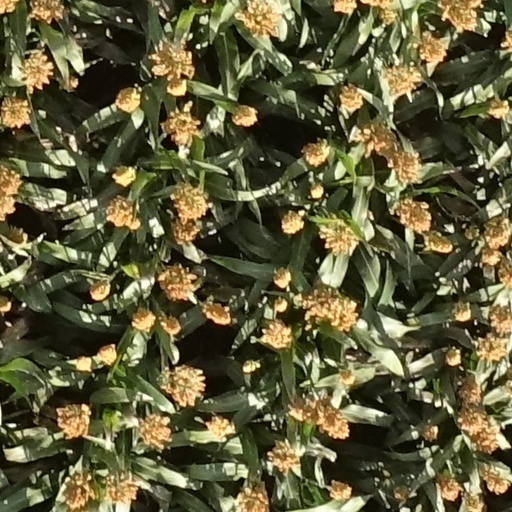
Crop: sorghum